Obi Igbokwe

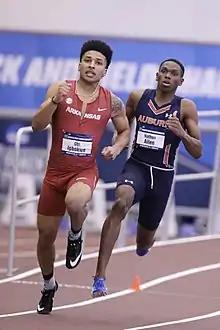
Igbokwe "(left)" in 2018

Obi Igbokwe (born January 28, 1997) is an American athlete. He competed in the mixed 4 × 400 metres relay event at the 2019 World Athletics Championships, winning the gold medal. Earlier in the season, running for the University of Houston he ran the second leg on what is recognized as the world record in the 4 × 400 meters relay, the team running a time of 3:01.51.